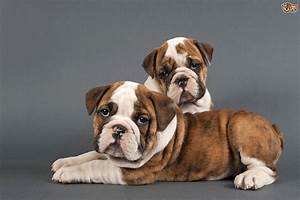
Label: dog